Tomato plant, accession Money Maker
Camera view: bottom (45 deg); turntable rotation: 150 degrees
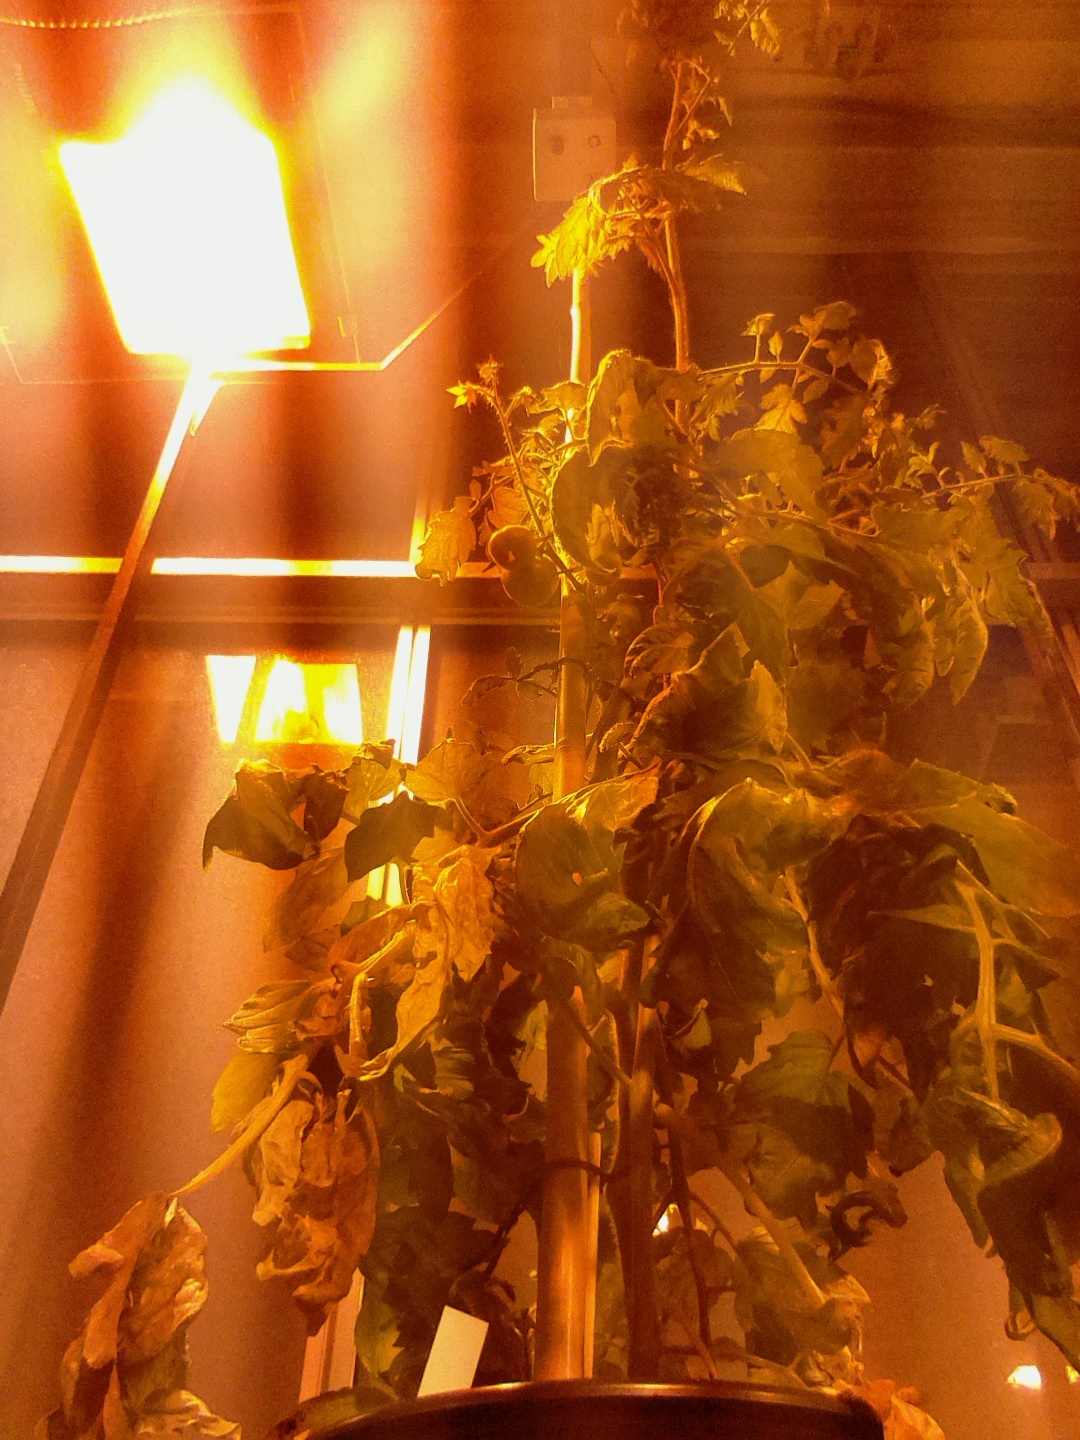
BBCH growth stage 73: 30%-40% of final fruit size